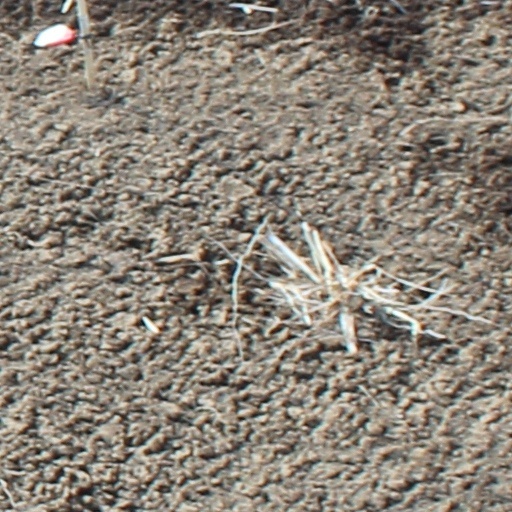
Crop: wheat